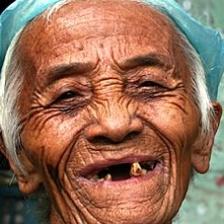
Label: faces